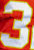
Number: 3